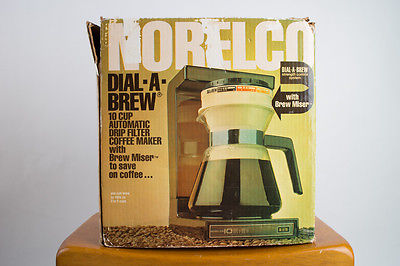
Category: coffee maker